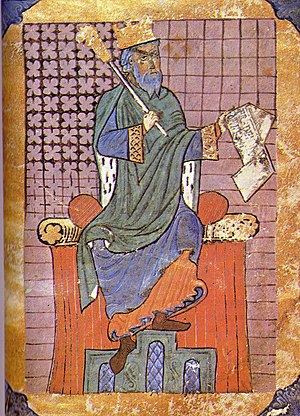
Ferdinand 1. af León
Ferdinand 1. af León, også kaldet Ferdinand den Store, var greve af Kastilien fra 1029 til 1065 og konge af León fra 1037 til 1065. Ifølge traditionen var han den første der lod sig krone til kejser af Spanien i 1056, en tradition der blev ført videre af hans arvinger.